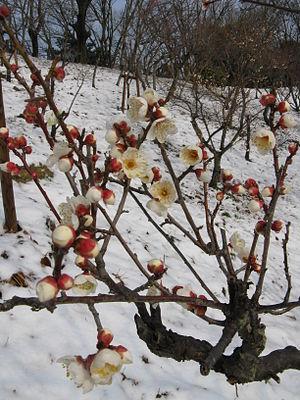
L'abricotier du Japon, mume, ume ou umé est un arbuste à fruits à noyau du genre Prunus, rattaché à la vaste famille des Rosaceae. Il appartient avec l'abricotier P. armeniaca et les autres abricotiers du monde, au sous-genre Prunus section Armeniaca du genre Prunus.